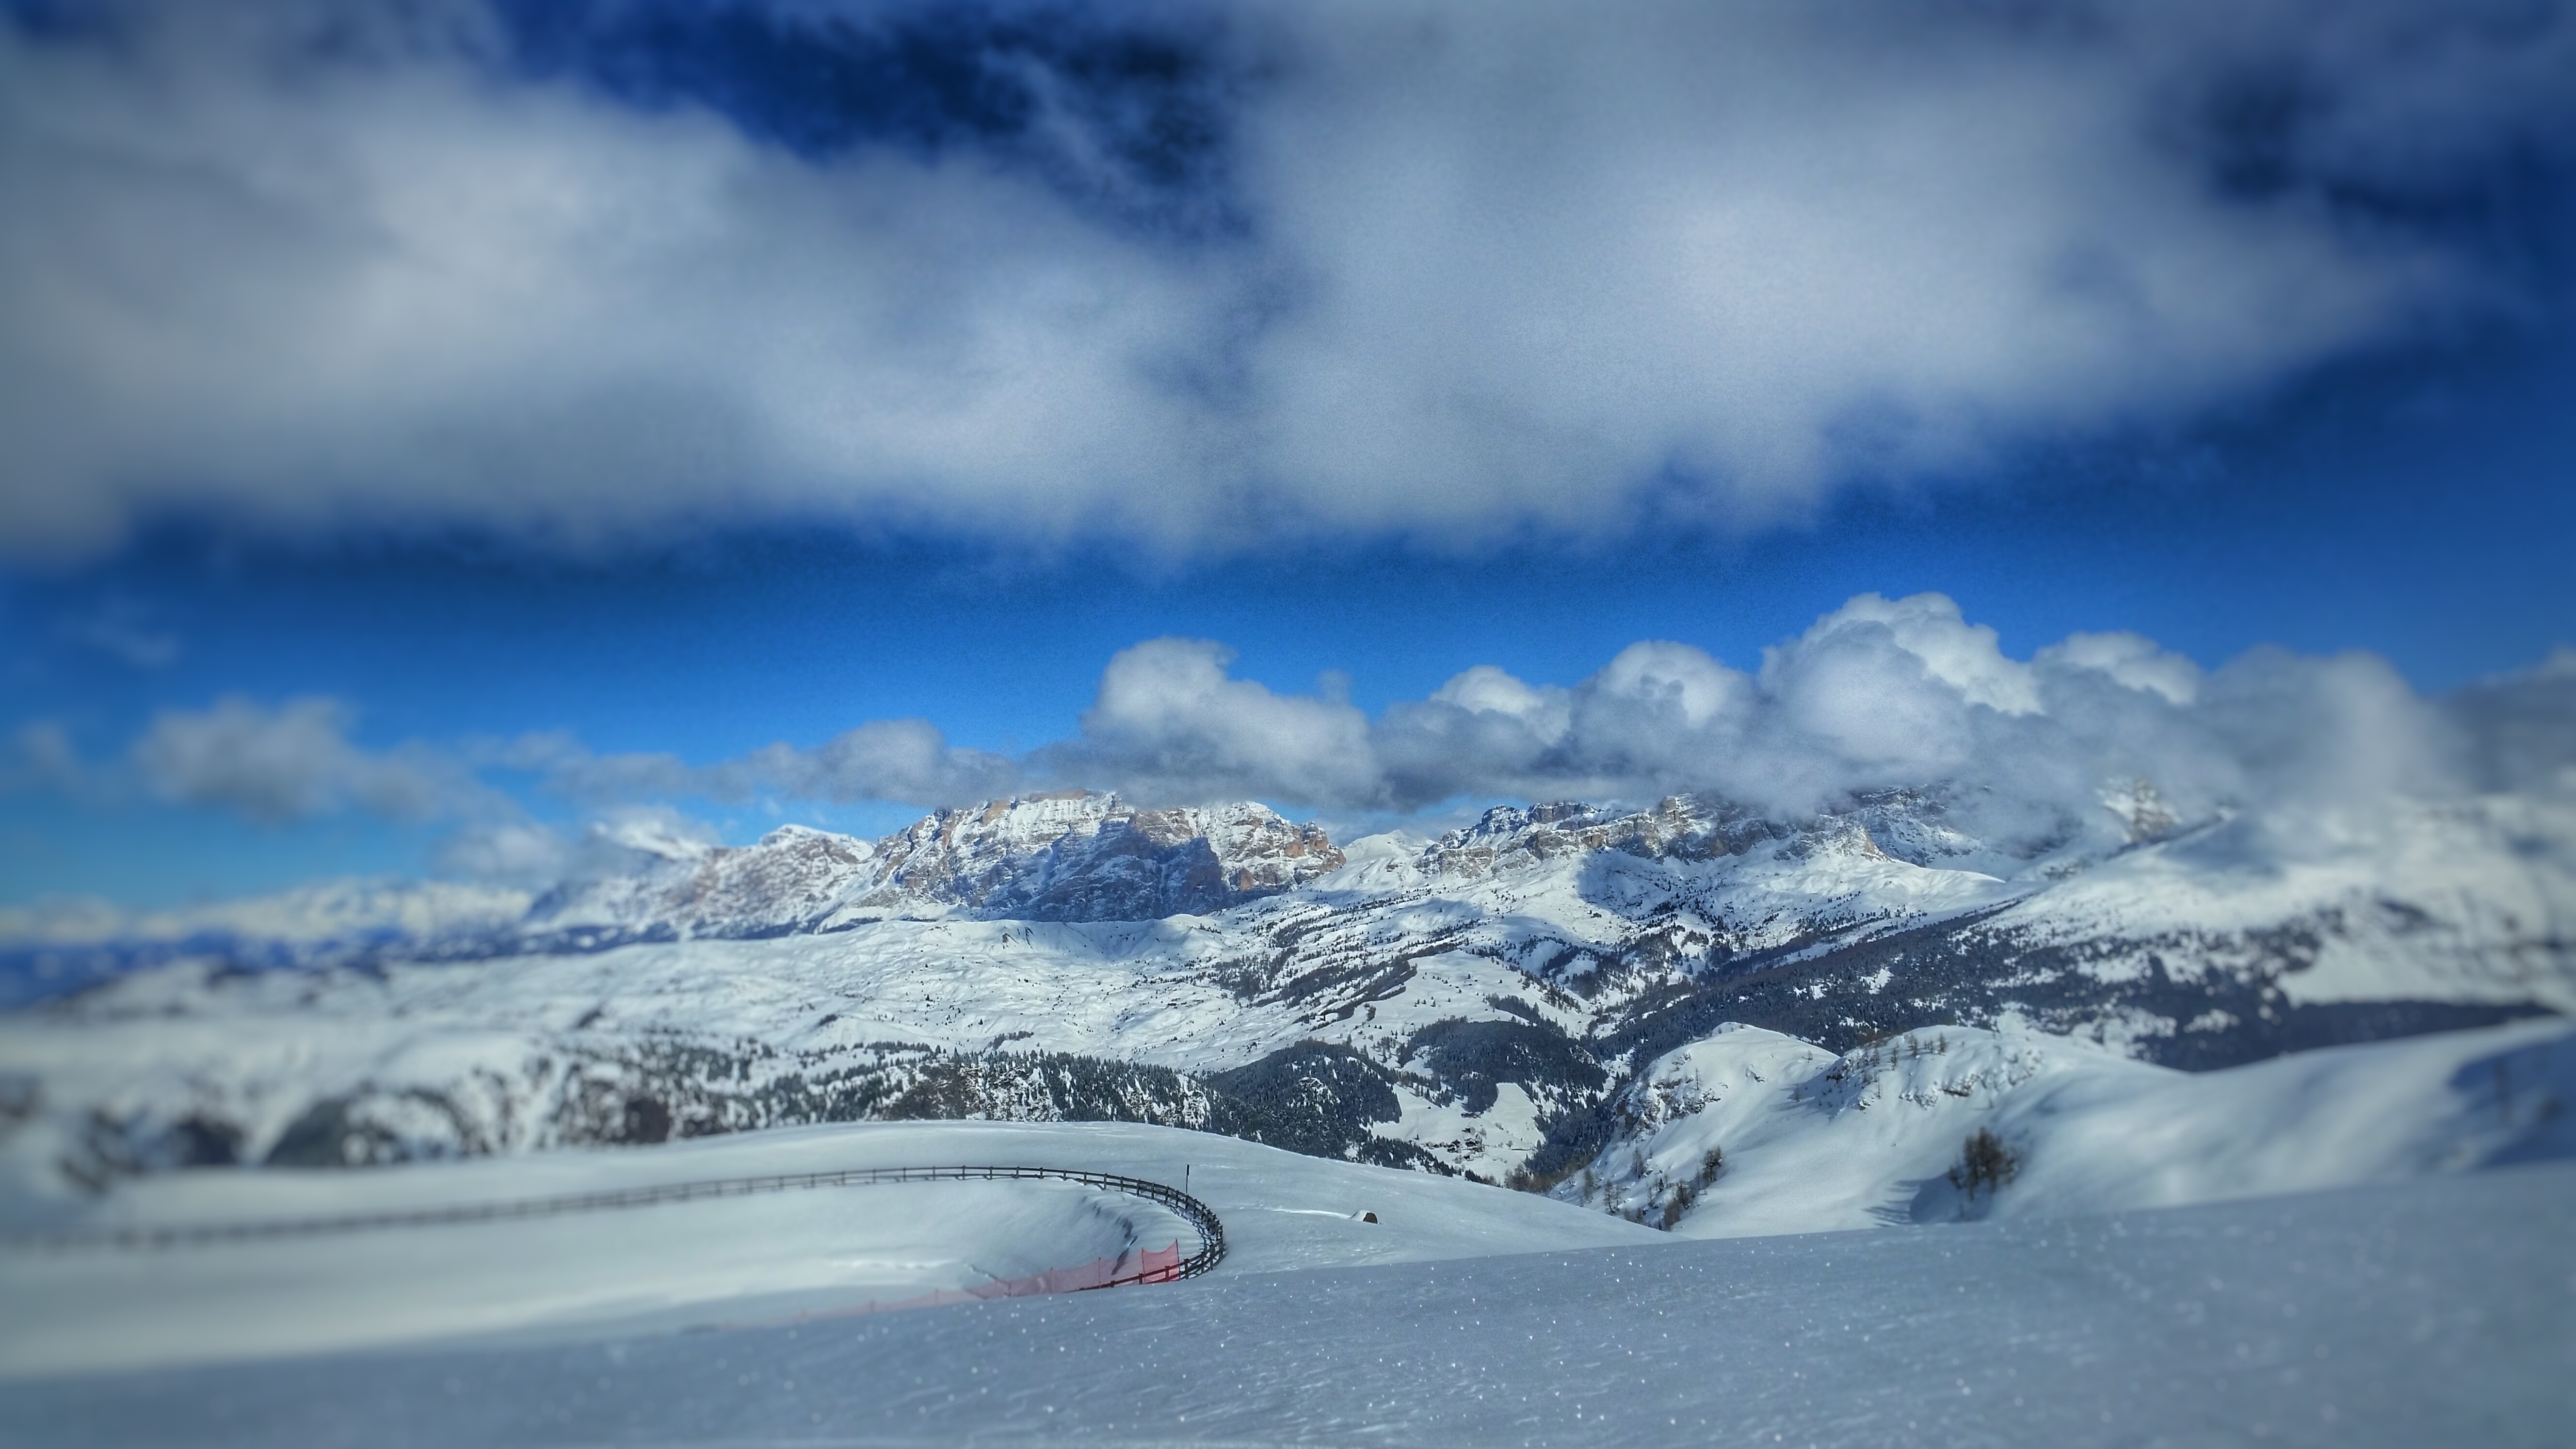
mountain, snow, winter, cloud, sky, mountain range, weather, season, winter sport, clouds, sports, alps, plateau, piste, dolomite, ski touring, mountainous landforms, geological phenomenon